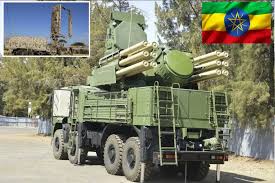
Label: Air Defense